Lea Wait

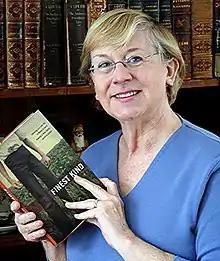
Lea Wait, author

Lea Wait (May 26, 1946 – August 9, 2019) was an American author of historical novels and mysteries, many set in Maine. She mainly historical and contemporary books for children aged 7 and up. She also created the Shadows Antique Print Mystery series and Mainely Needlepoint series for adults.